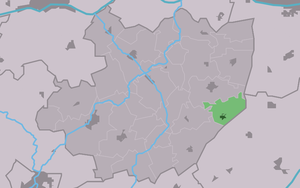
Easterwierrum est un village situé dans la commune néerlandaise de Súdwest-Fryslân, dans la province de la Frise. Son nom en néerlandais est Oosterwierum. Le 1ᵉʳ janvier 2009, le village comptait 336 habitants.